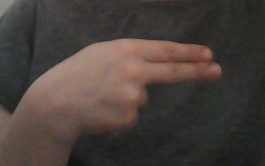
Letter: ain